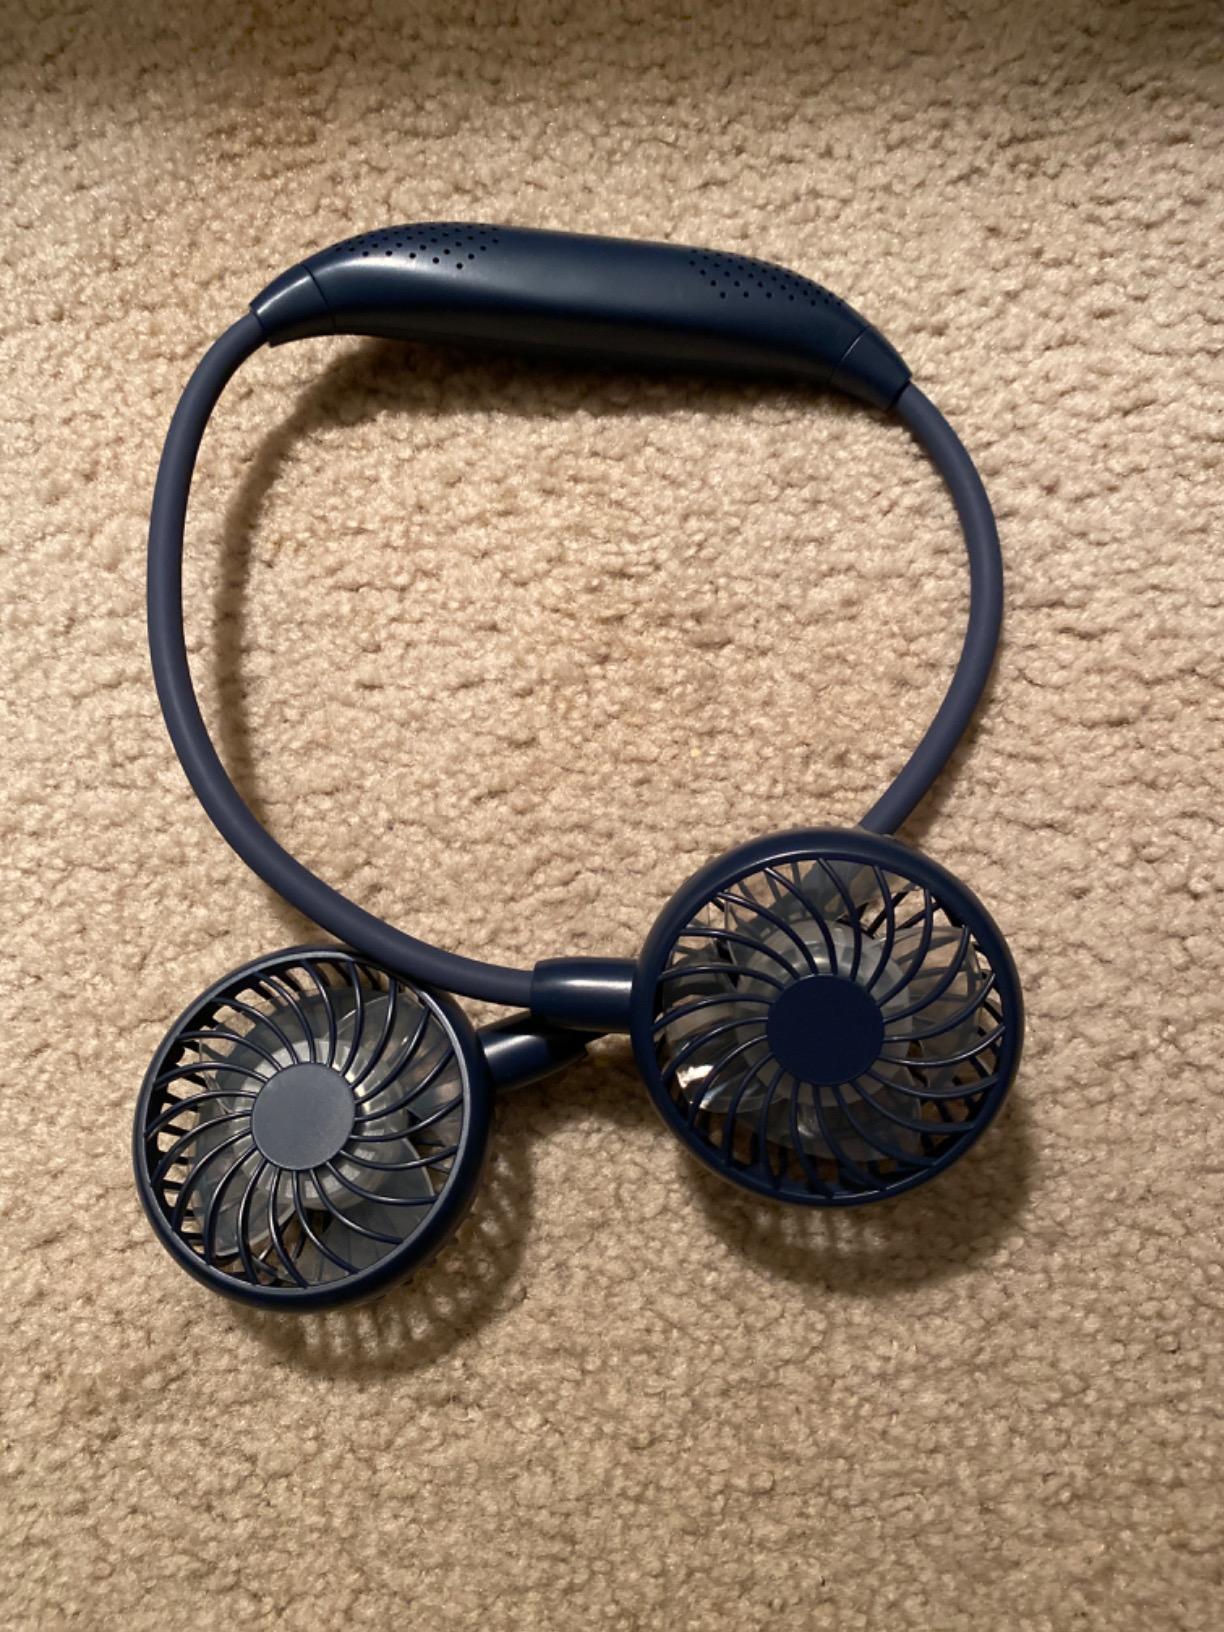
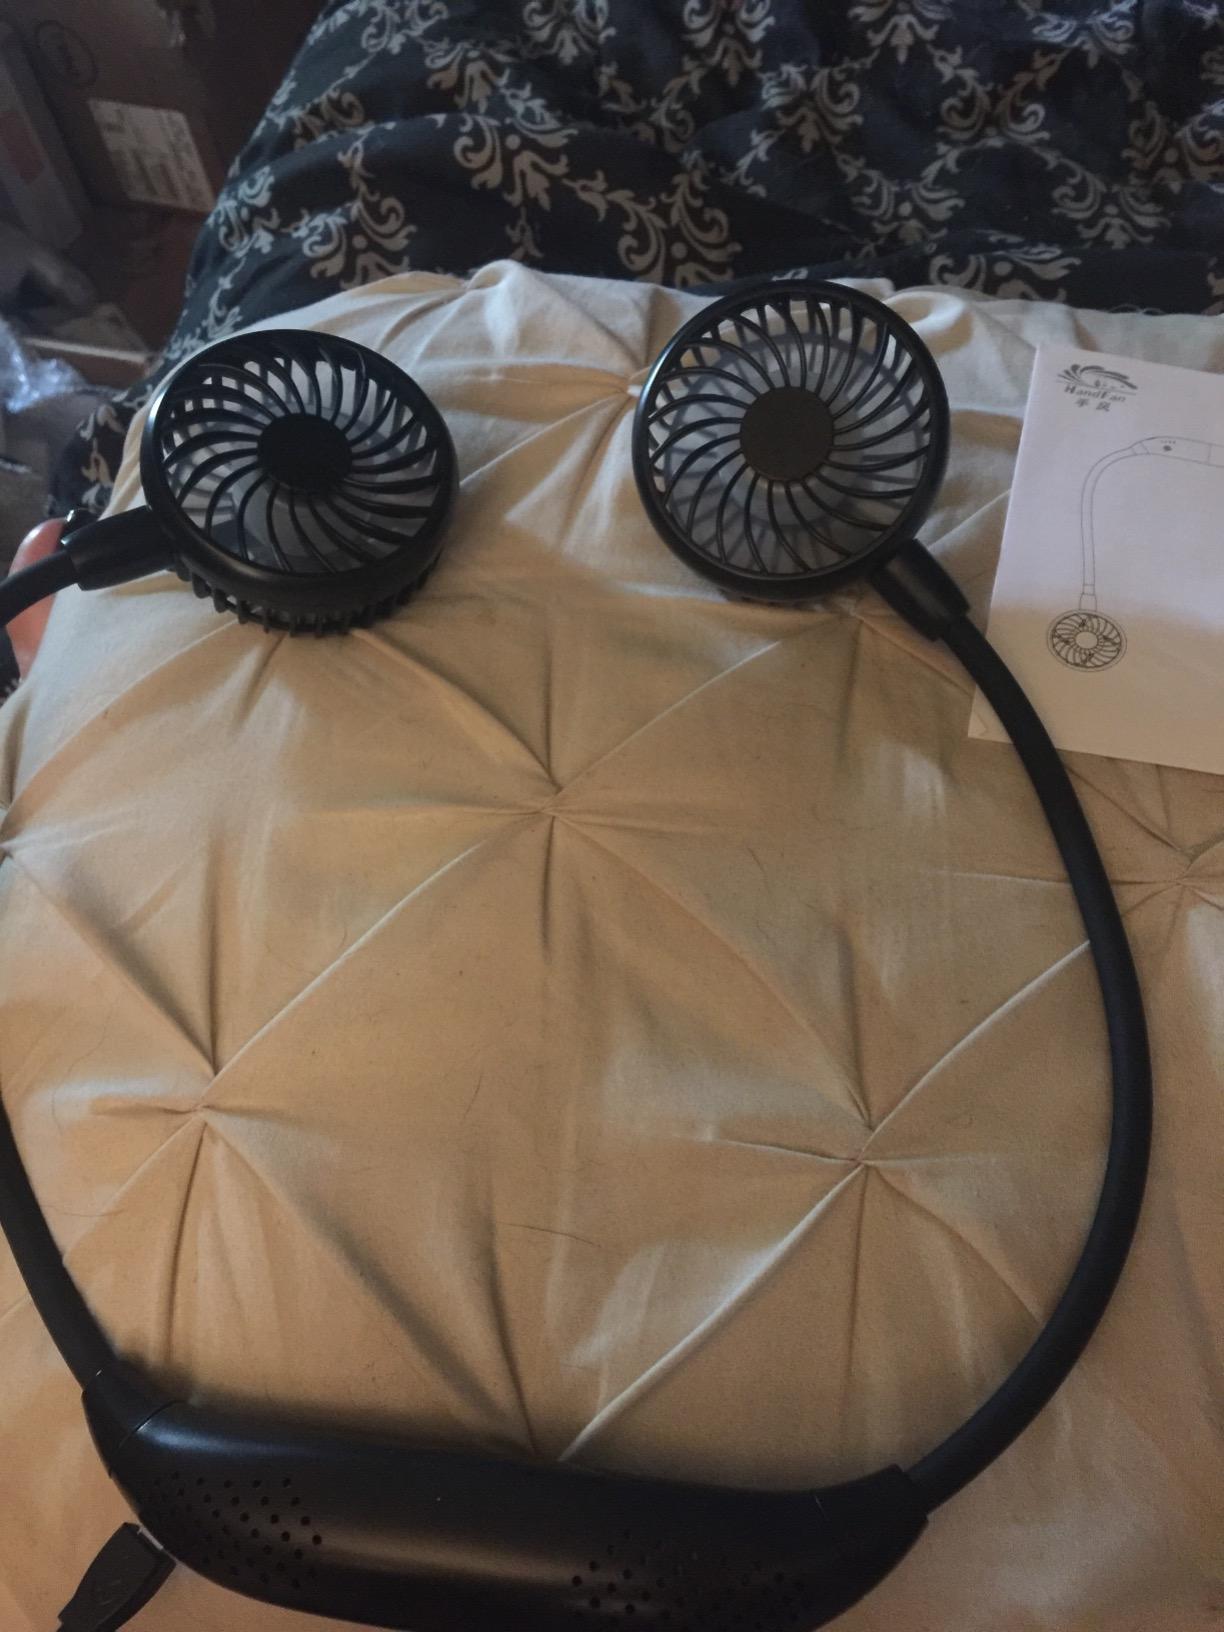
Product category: fan
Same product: no